June 2015 Turkish general election

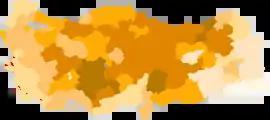
Results obtained by the Justice and Development Party by province.

Opinion polls throughout the election campaign have consistently showed a strong AKP lead over the main opposition CHP. The AKP have polled mainly within the 40–50% band, with polls occasionally showing the party to exceed the 50% band or drop as low as 35% in some cases. These significant variations did not appear to be caused by any political revelation or development, but rather due to the methods and political leanings of different polling companies. The CHP have shown to have polled within the 20–30% band, occasionally breaching the 30% boundary but never reaching party leader Kemal Kılıçdaroğlu's target of 35%. Kılıçdaroğlu did, however, claim that private polling done by the party showed the CHP polling close to the 35% mark. Many polls showed a slight decrease in the CHP's vote share compared to their 2011 results of 26%. The MHP, having been perceived to have taken a significant number of votes from the AKP, have polled in the high teens, occasionally surpassing the 20% boundary. Critically, the HDP has hovered at around the 10% mark, which is also the election threshold that a party must win above to win representation in Parliament. Most polls have shown the HDP to be between 9 and 11%, while some have shown them to be as low as 6%. Overall, the parties' vote shares remained largely consistent throughout the election campaign, with the manifestos and rallies seeming to have made little difference to voting intentions. The CHP, however, did seem to observe a slight increase after announcing their "Merkez Türkiye" project on 21 May.